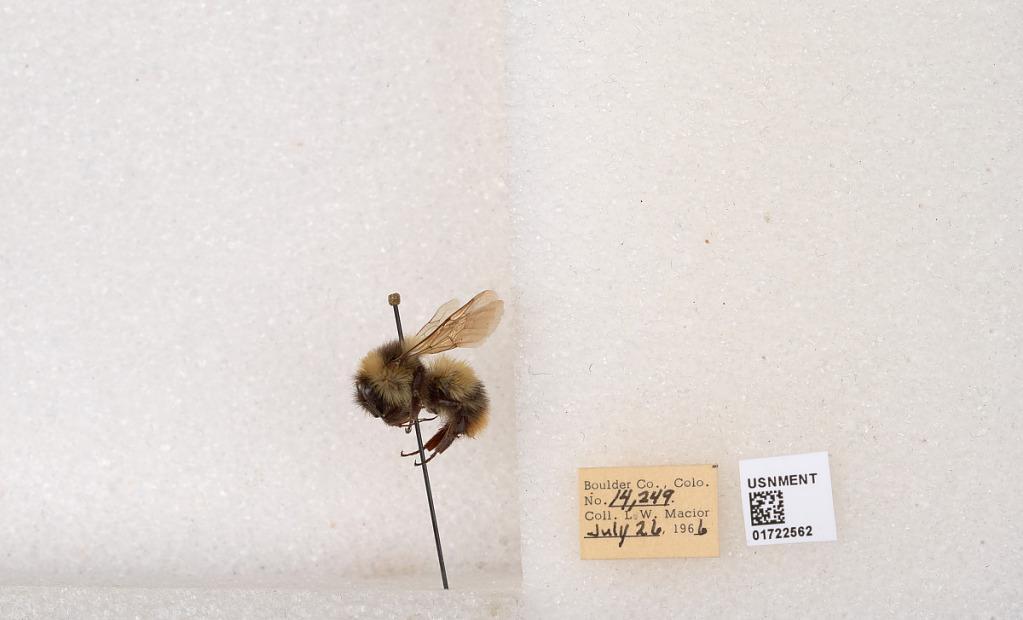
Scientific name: Bombus kirbyellus
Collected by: L. Macior
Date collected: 1966-7-26
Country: United States
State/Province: Colorado
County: Boulder
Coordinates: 40.0925, -105.358